Course of the Rogue River (Oregon)

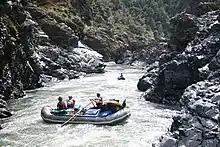
Rafting Mule Canyon on the lower Rogue

Beyond the county border, Corral, Ditch, and Slide creeks enter from the right near Battle Bar. Hewitt Creek enters from the left near Winkle Bar Airport at RM 53 (RK 85). Below this, the Rogue receives Missouri Creek from the left, Quail Creek from the right, Long Gulch from the left before the river passes through Big Boulder Rapids. Flowing through Island Rapids at RM 50 (RK 80), the river continues to China Bar, China Bar Rapids, and Rogue River Ranch, which is on the right. Here, Mule Creek enters from the right before the river enters Mule Creek Canyon and arrives at Marial at RM 48 (RK 77). The river turns southwest and enters the Narrows and then the Coffeepot, receives Stair Creek from the left at Stair Creek Falls, passes Inspiration Point, which is on the right, and flows through Blossom Bar Rapids, where Burns and Blossom Bar creeks enter from the right. Below Blossom Bar, the river flows through the Devils Stairs, passes Gleason Bar, receives Paradise and Jackson creeks from the right, and flows through Huggins Canyon before receiving East Creek from the left and Brushy Bar Creek from the right. Further on, Tate Creek enters from the right at RM 40 (RK 64), just above Camp Tacoma. The river flows through Tacoma Rapids and receives Clay Hill Creek from the right before entering Clay Hill Rapids, after which the river enters the Clay Hill Stillwater and receives Fall Creek from the left and Flora Dell Creek from the right. Below this, Hicks Creek enters from the right and then Slide Creek from the left. Dans Creek enters from the right just above Burnt Rapids, then Watson Creek enters from the left.